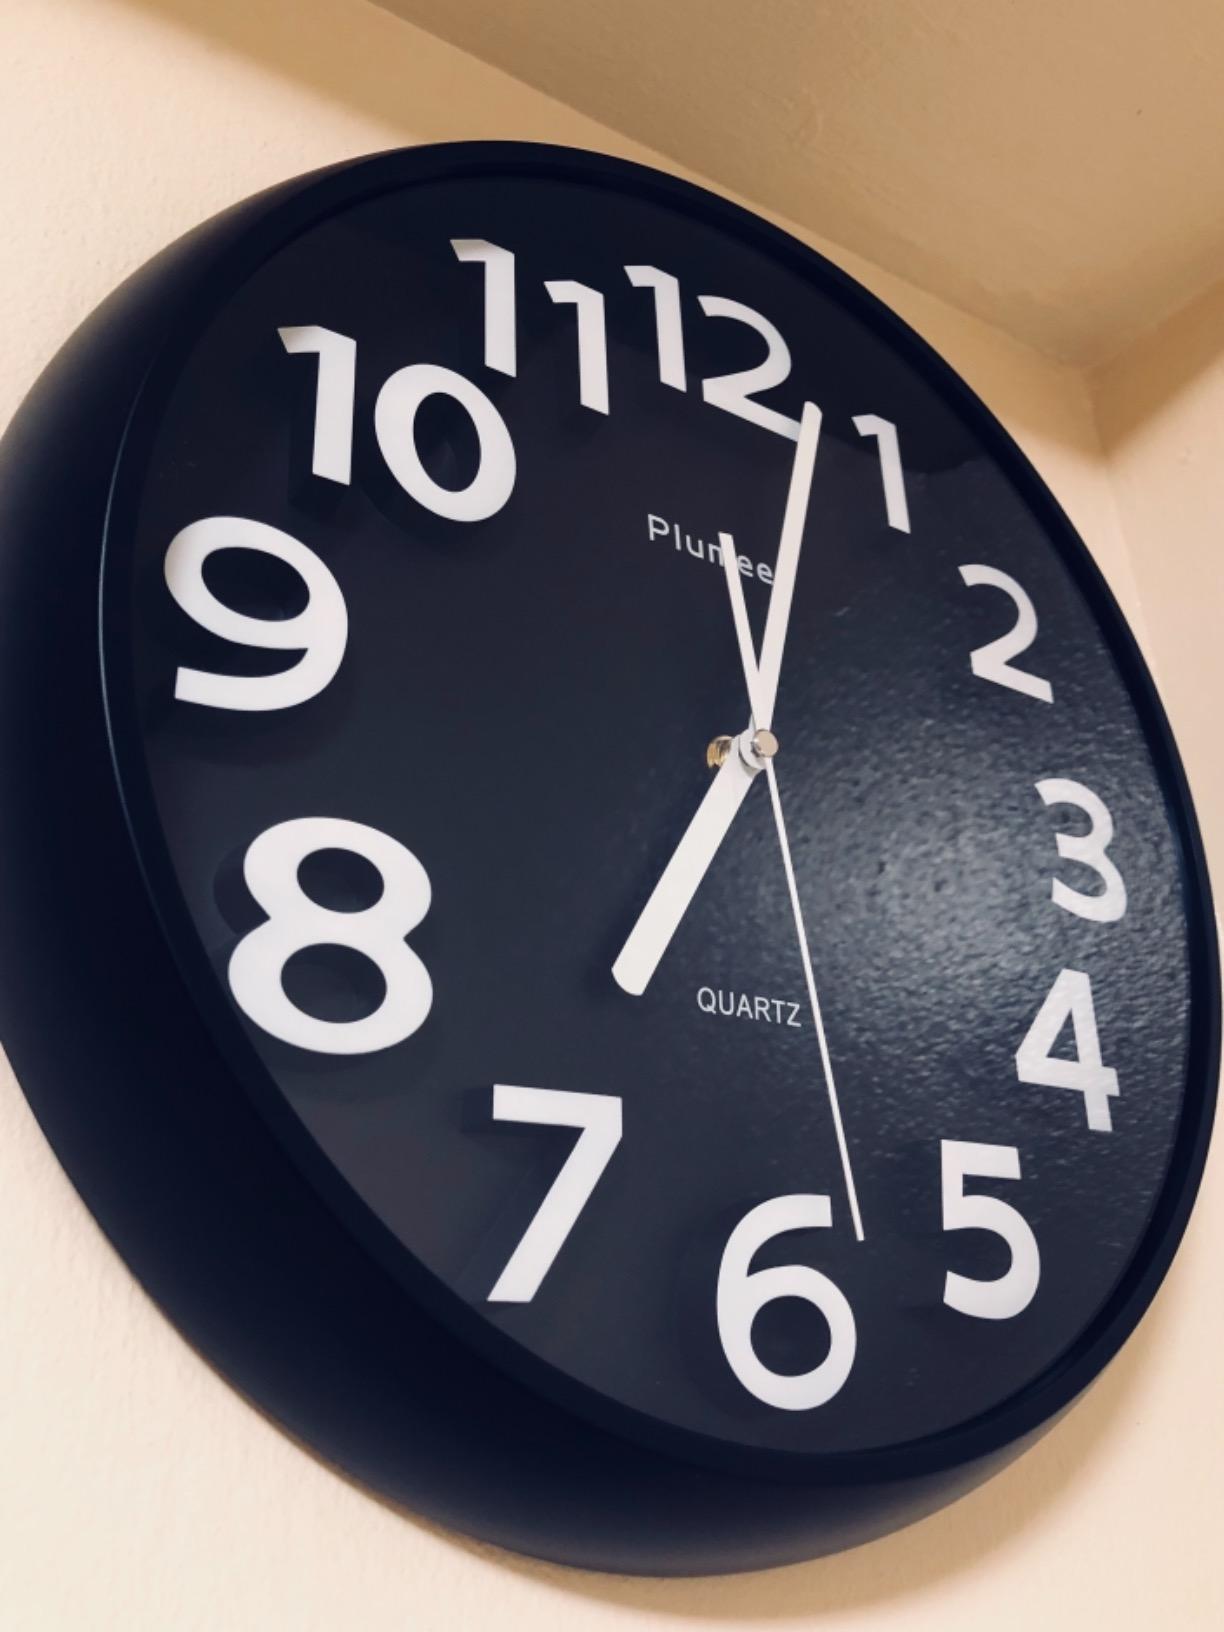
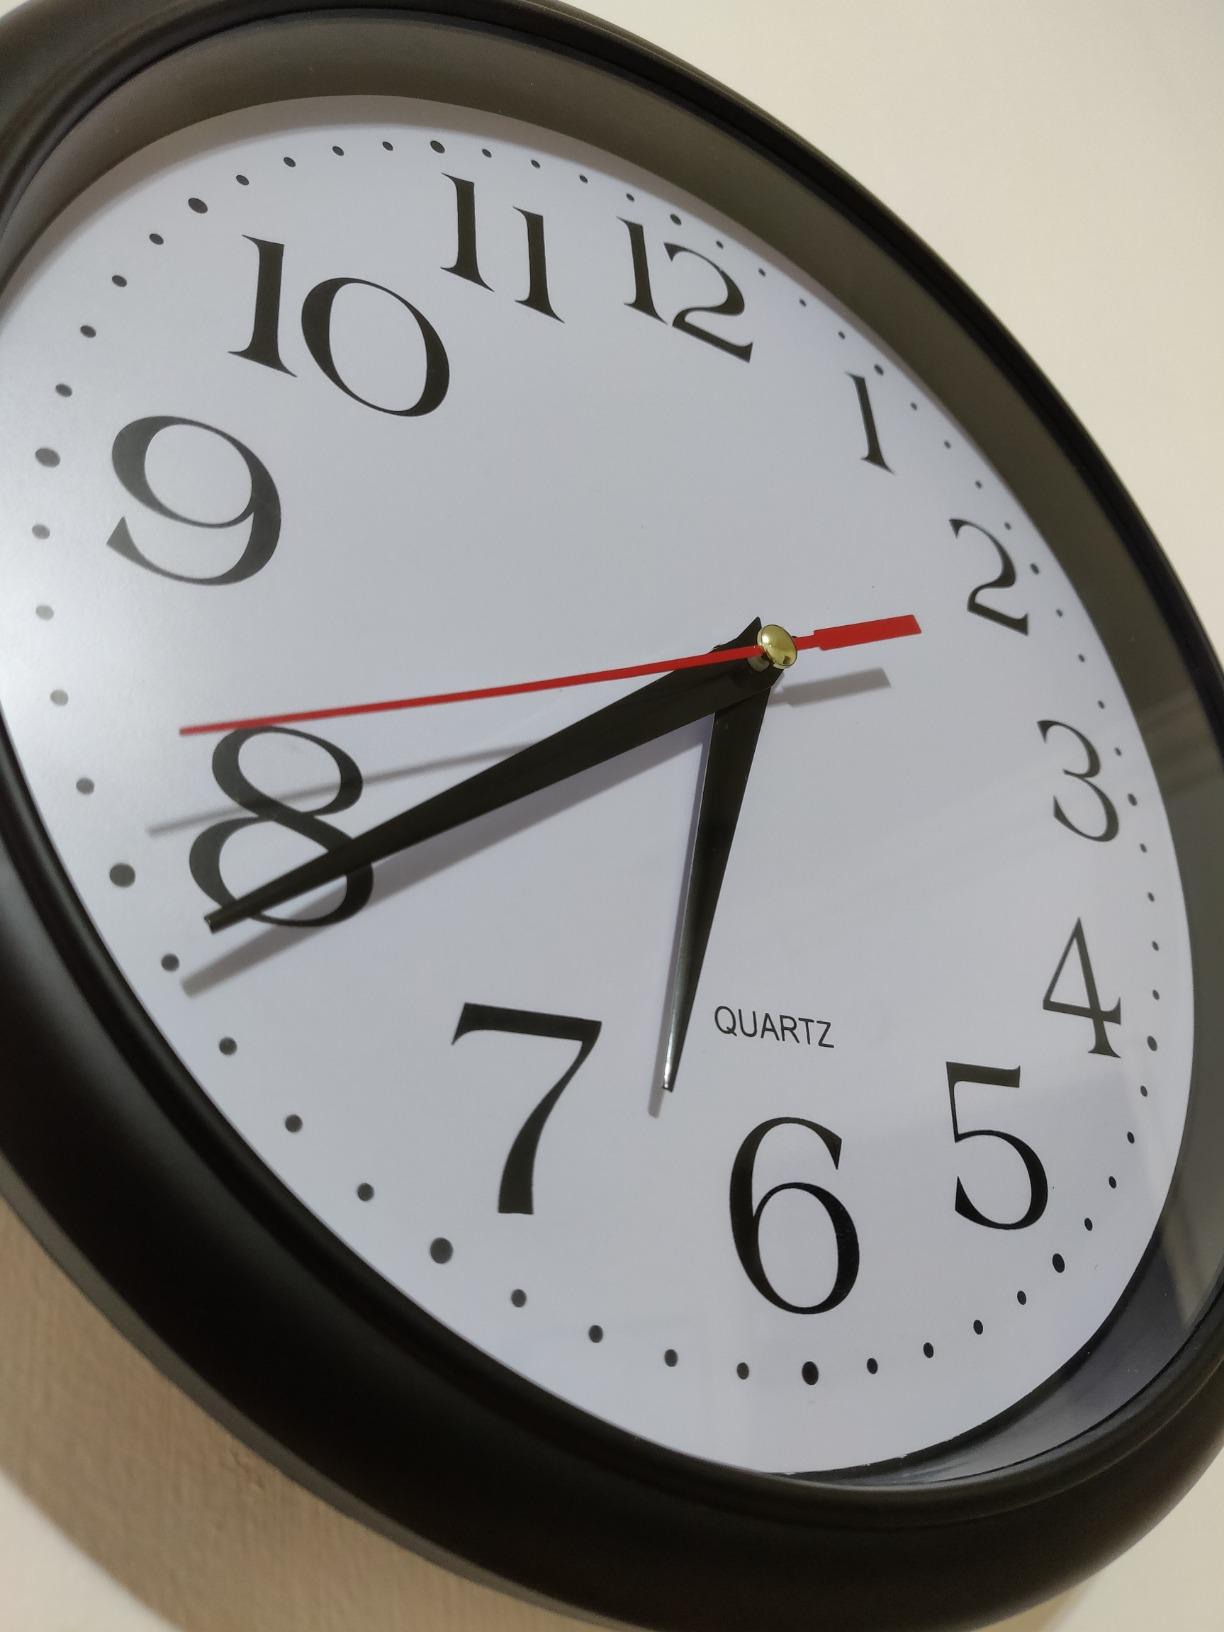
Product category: clock
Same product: no